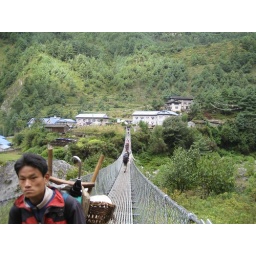
IMG_2512 The bridge just after Phakding we cross over to other side